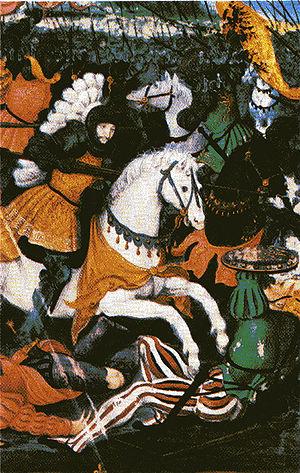
La bataille de Marignan eut lieu les 13 et 14 septembre 1515 et opposa le roi de France François Iᵉʳ et ses alliés vénitiens aux mercenaires suisses qui défendaient le duché de Milan.
François Iᵉʳ est sacré roi de France le 25 janvier 1515 dans la cathédrale de Reims. Il règne jusqu’à sa mort en 1547. Fils de Charles d'Orléans et de Louise de Savoie, il appartient à la branche de Valois-Angoulême de la dynastie capétienne.